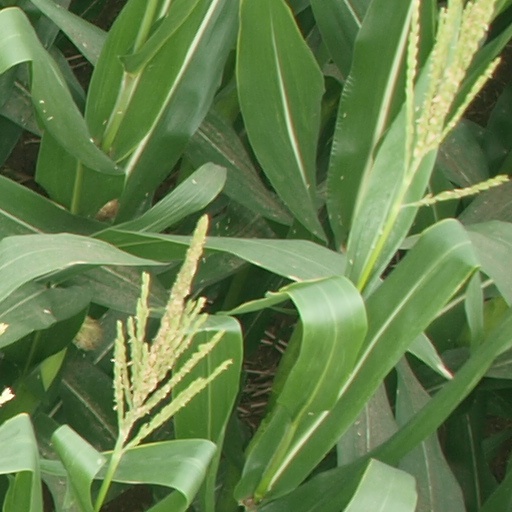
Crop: maize; corn